The Stranger (short story collection)

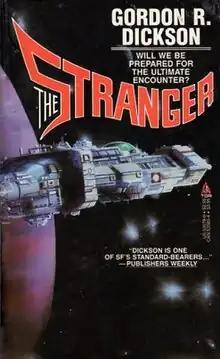
Cover of the first edition

The Stranger is a collection of science fiction stories by American writer Gordon R. Dickson. It was first published by Tor Books in 1987. Most of the stories originally appeared in the magazines "Fantasy and Science Fiction", "Satellite", "Imagination", "Astounding", "Saturn", "Analog Science Fiction and Fact", "Fantastic", "Science Fiction Stories", "Future" and "If".